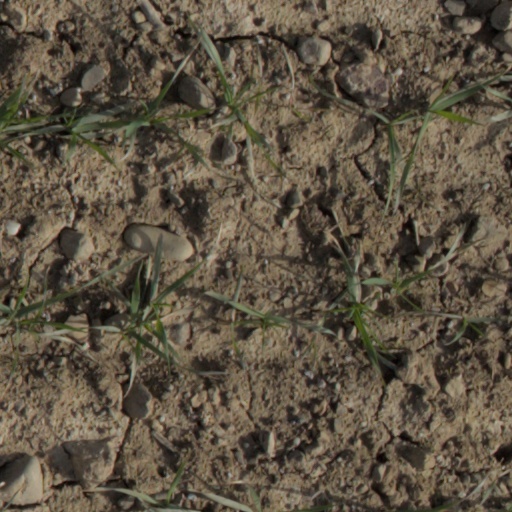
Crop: wheat